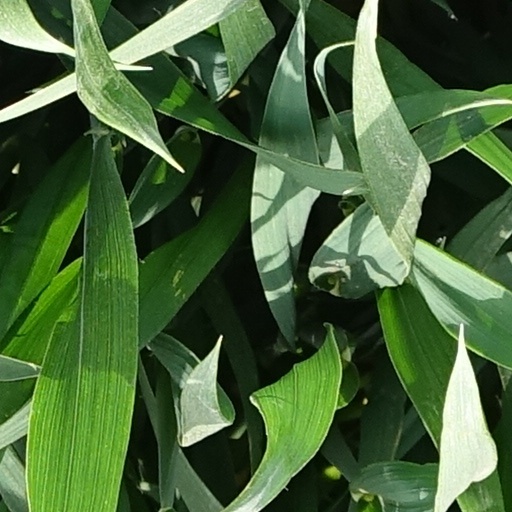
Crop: wheat